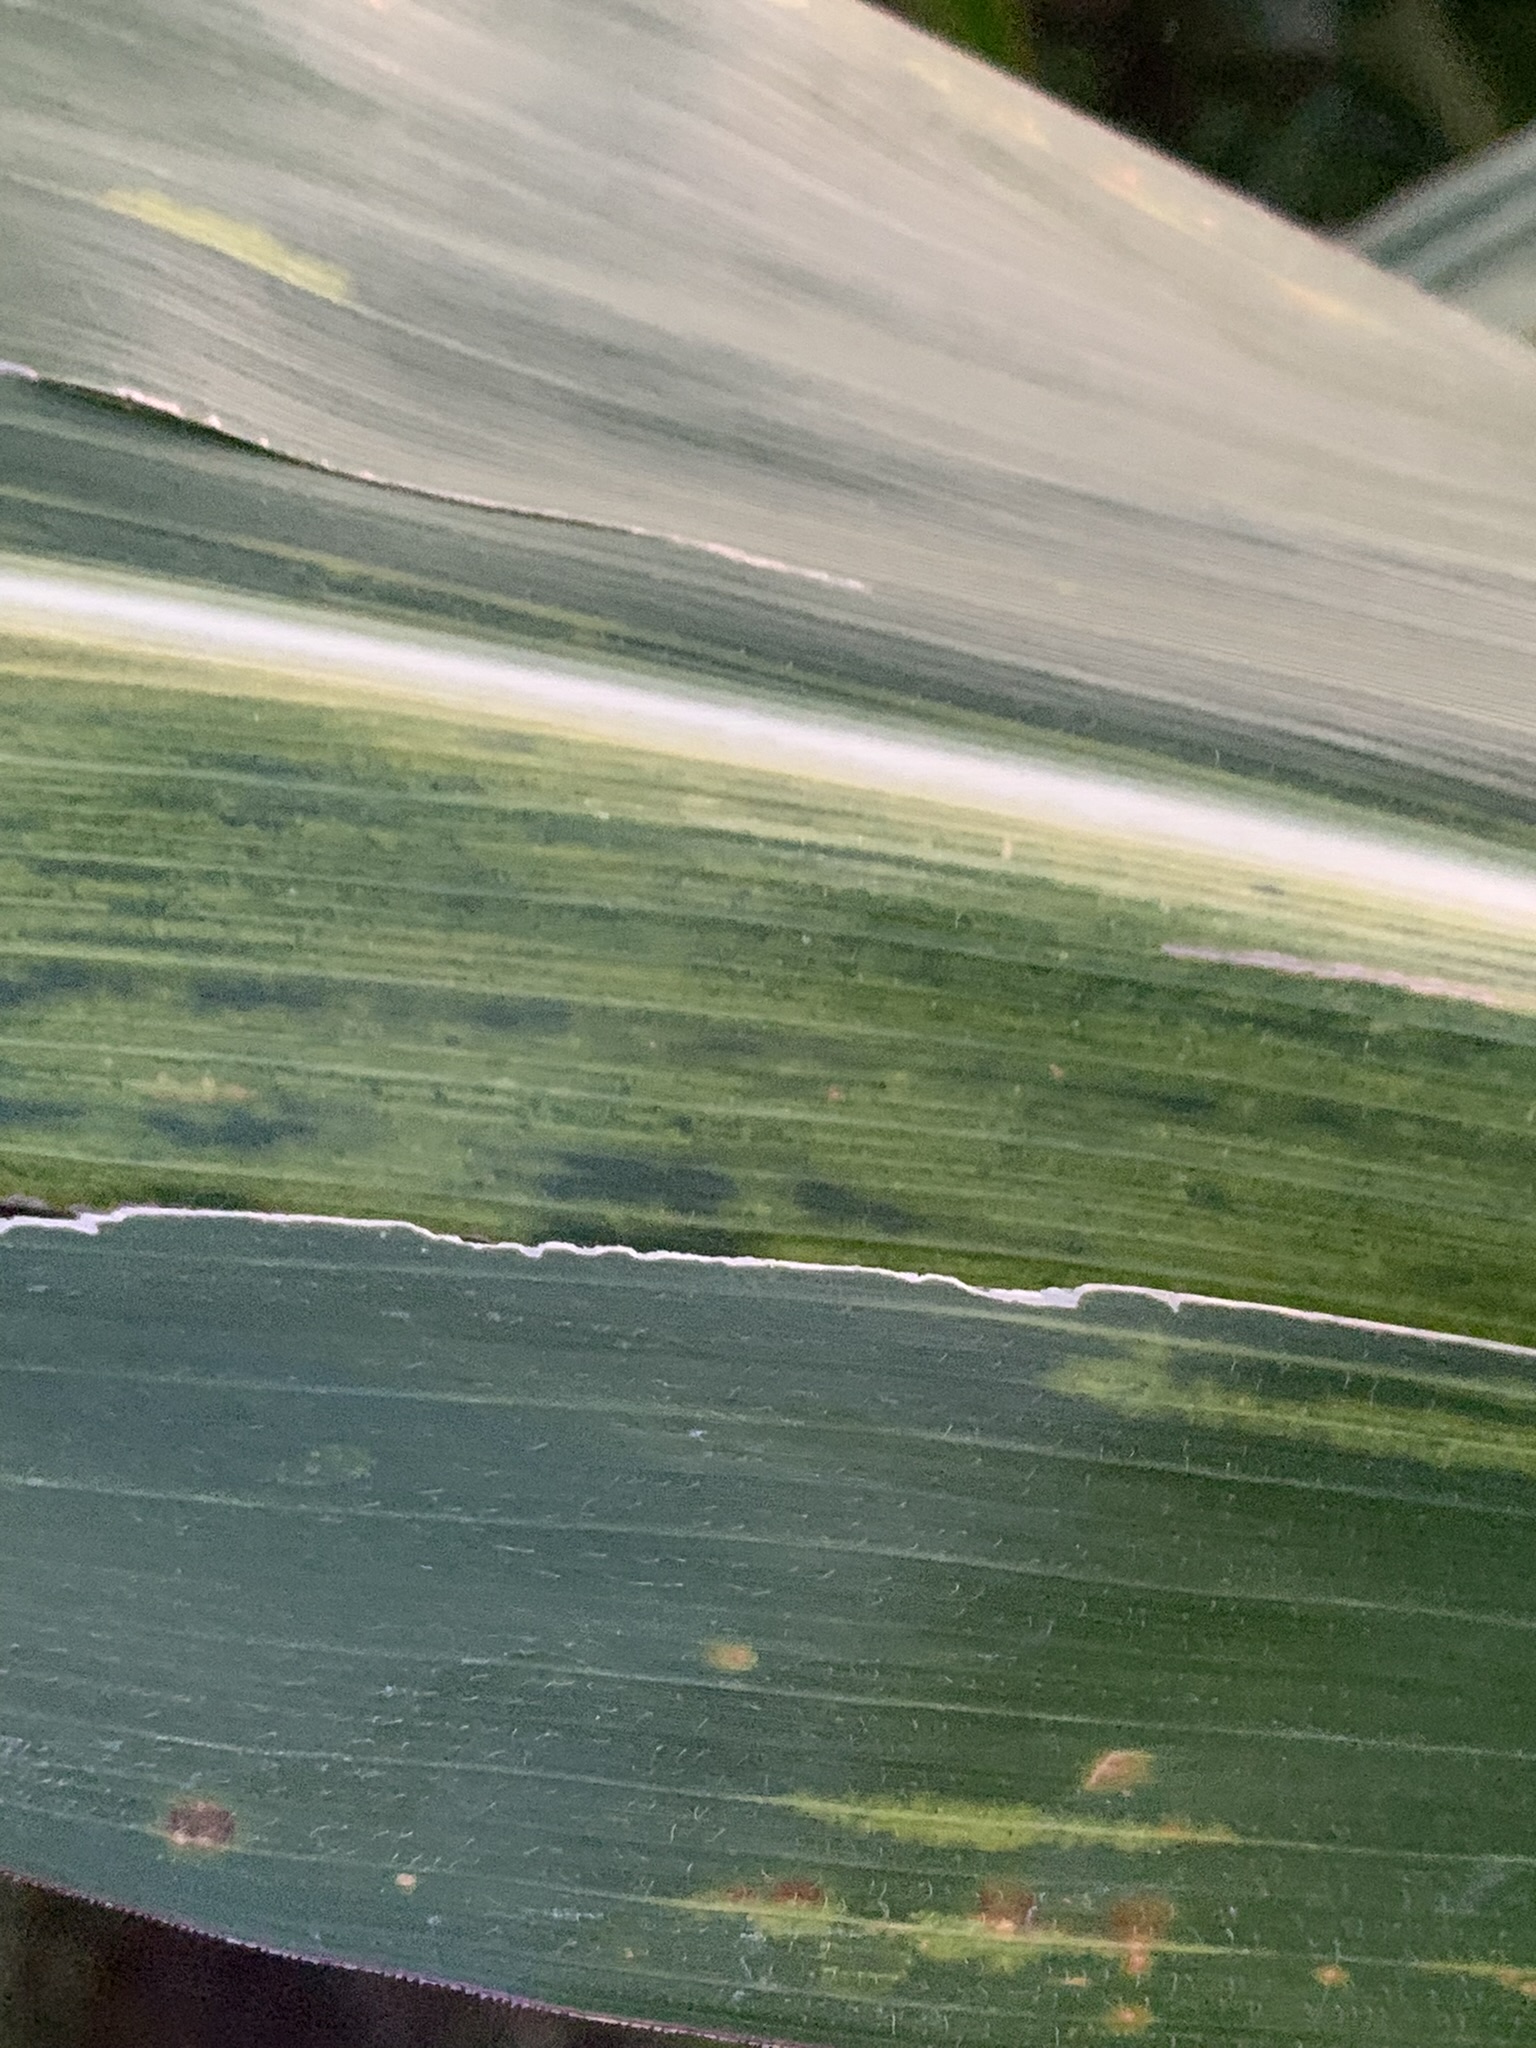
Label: MLN